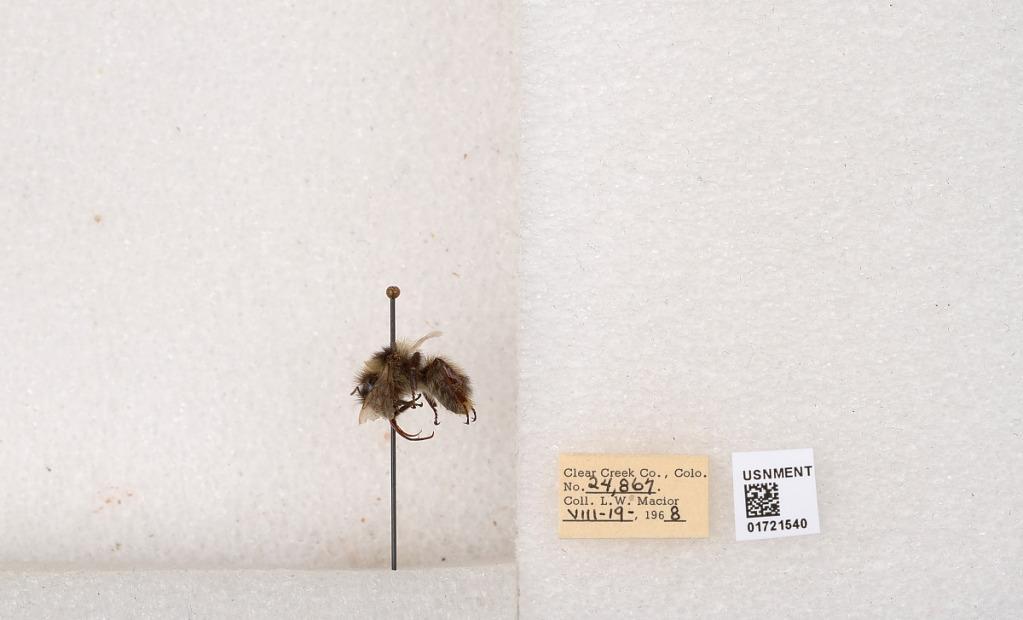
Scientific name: Bombus kirbyellus
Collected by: L. Macior
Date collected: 1968-8-19
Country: United States
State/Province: Colorado
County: Clear Creek
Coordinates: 39.6891, -105.644